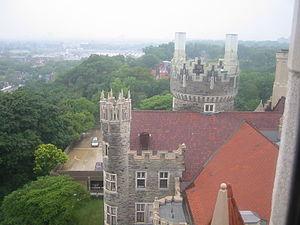
Vue depuis Casa Loma, 1 Terrasse Austin, Toronto, Ontario, Canada.